Kleine Dommel

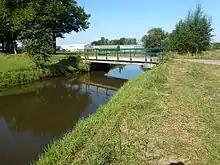
Bridge at Rul and the disappeared greenhouse

After the Kleine Dommel is reunited with Meander de Rul, it meets the road called Rul or Mierlose Dijk, named for the hamlet Rul to the west. Here was a commercial greenhouse farm, for which there was no future in the reconfigured valley of the Kleine Dommel. The owners therefore got permission to change one greenhouse to 10 apartments, and opened a new business as Rulse Hoeve recreatiewoningen. The new apartment complex was surrounded with a square dyke, part of it realized by heightening the road. This way the Rulse Hoeve will be an island when the water storage facility is used.